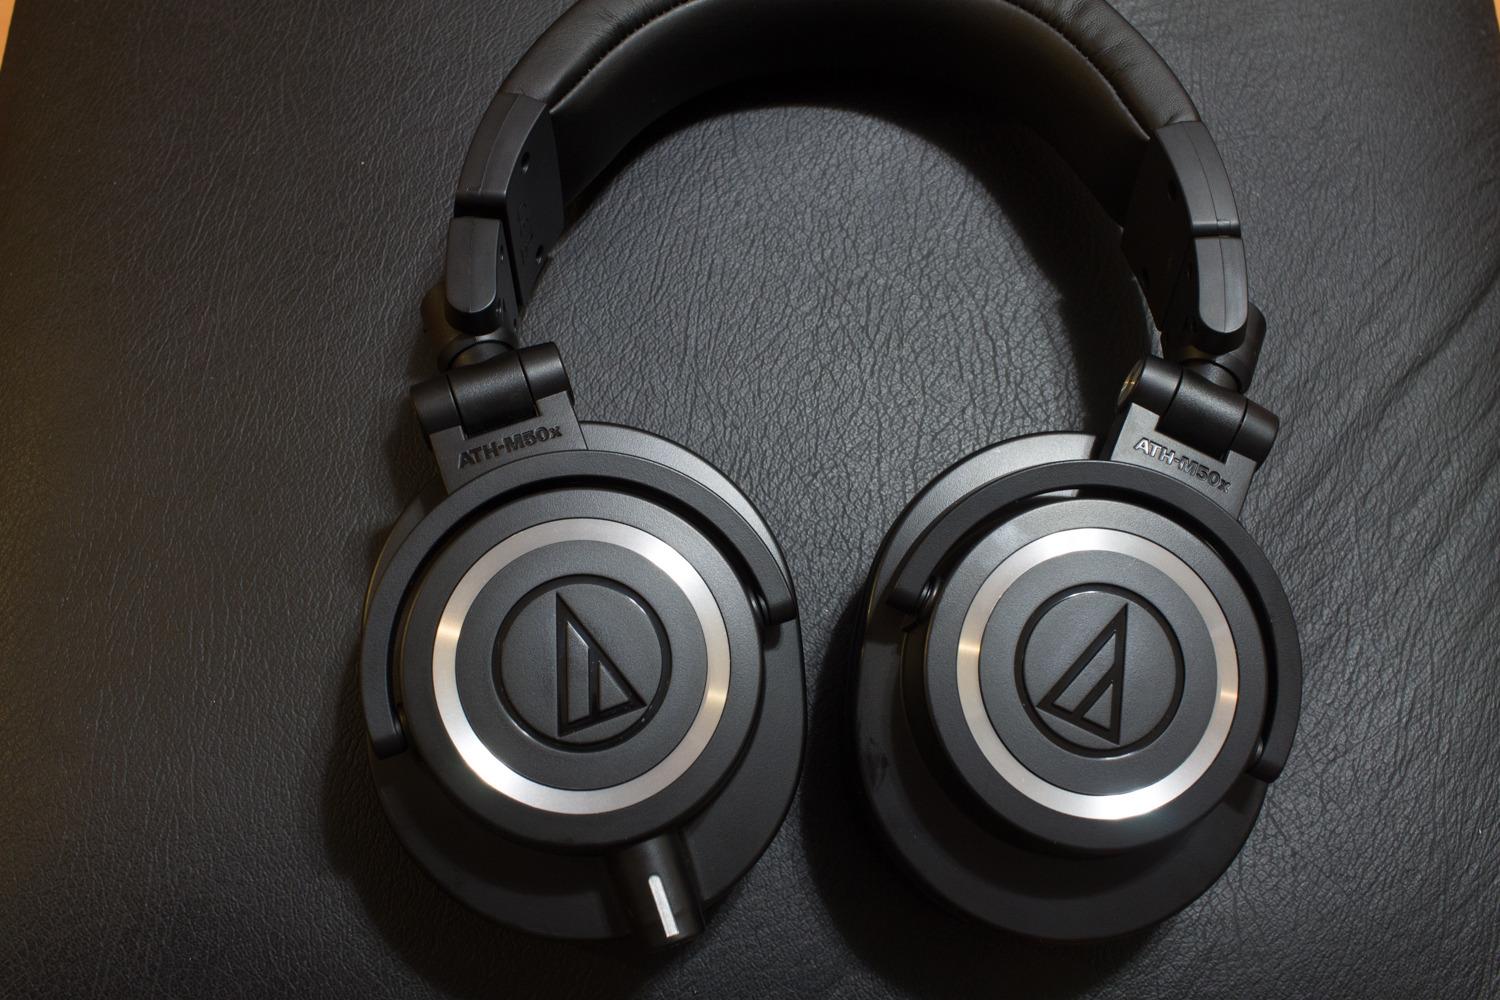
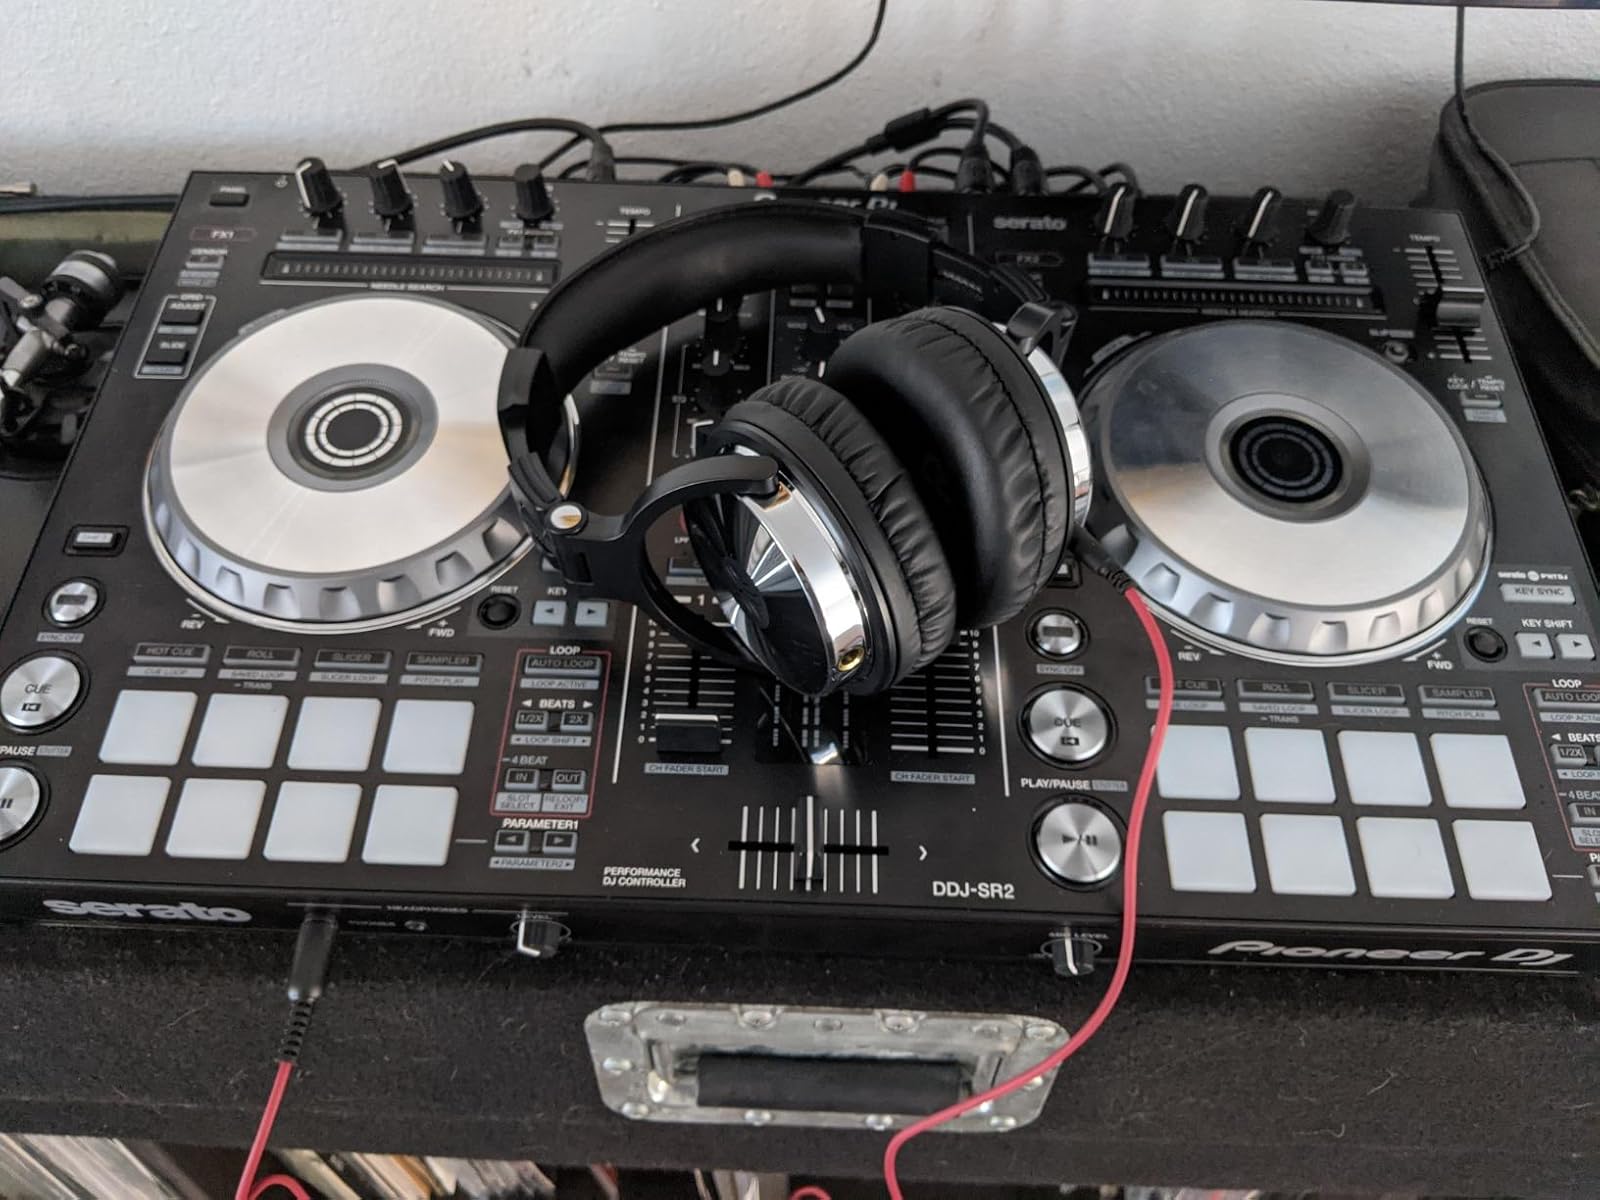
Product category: headphones
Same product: no